Fremont Mill Bridge

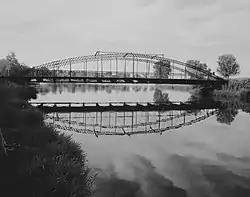

The Fremont Mill Bridge near Anamosa, Iowa was built in 1873. Its superstructure was designed and built by Massillon Iron Bridge Company and its foundations were built by James Milne. It is a wrought iron bowstring through arch bridge.